Margaret Cole

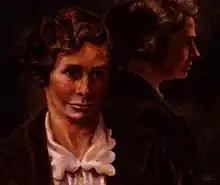
Margaret Cole in 1944-45 by Stella Bowen

Dame Margaret Isabel Cole ( Postgate; 6 May 1893 – 7 May 1980) was an English socialist politician, writer and poet. She wrote several detective stories jointly with her husband, G. D. H. Cole. She went on to hold important posts in London government after the Second World War.